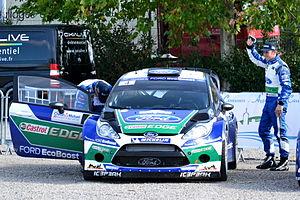
Petter Solberg au parc d'assistance de Colmar durant le Rallye de France-Alsace 2012.